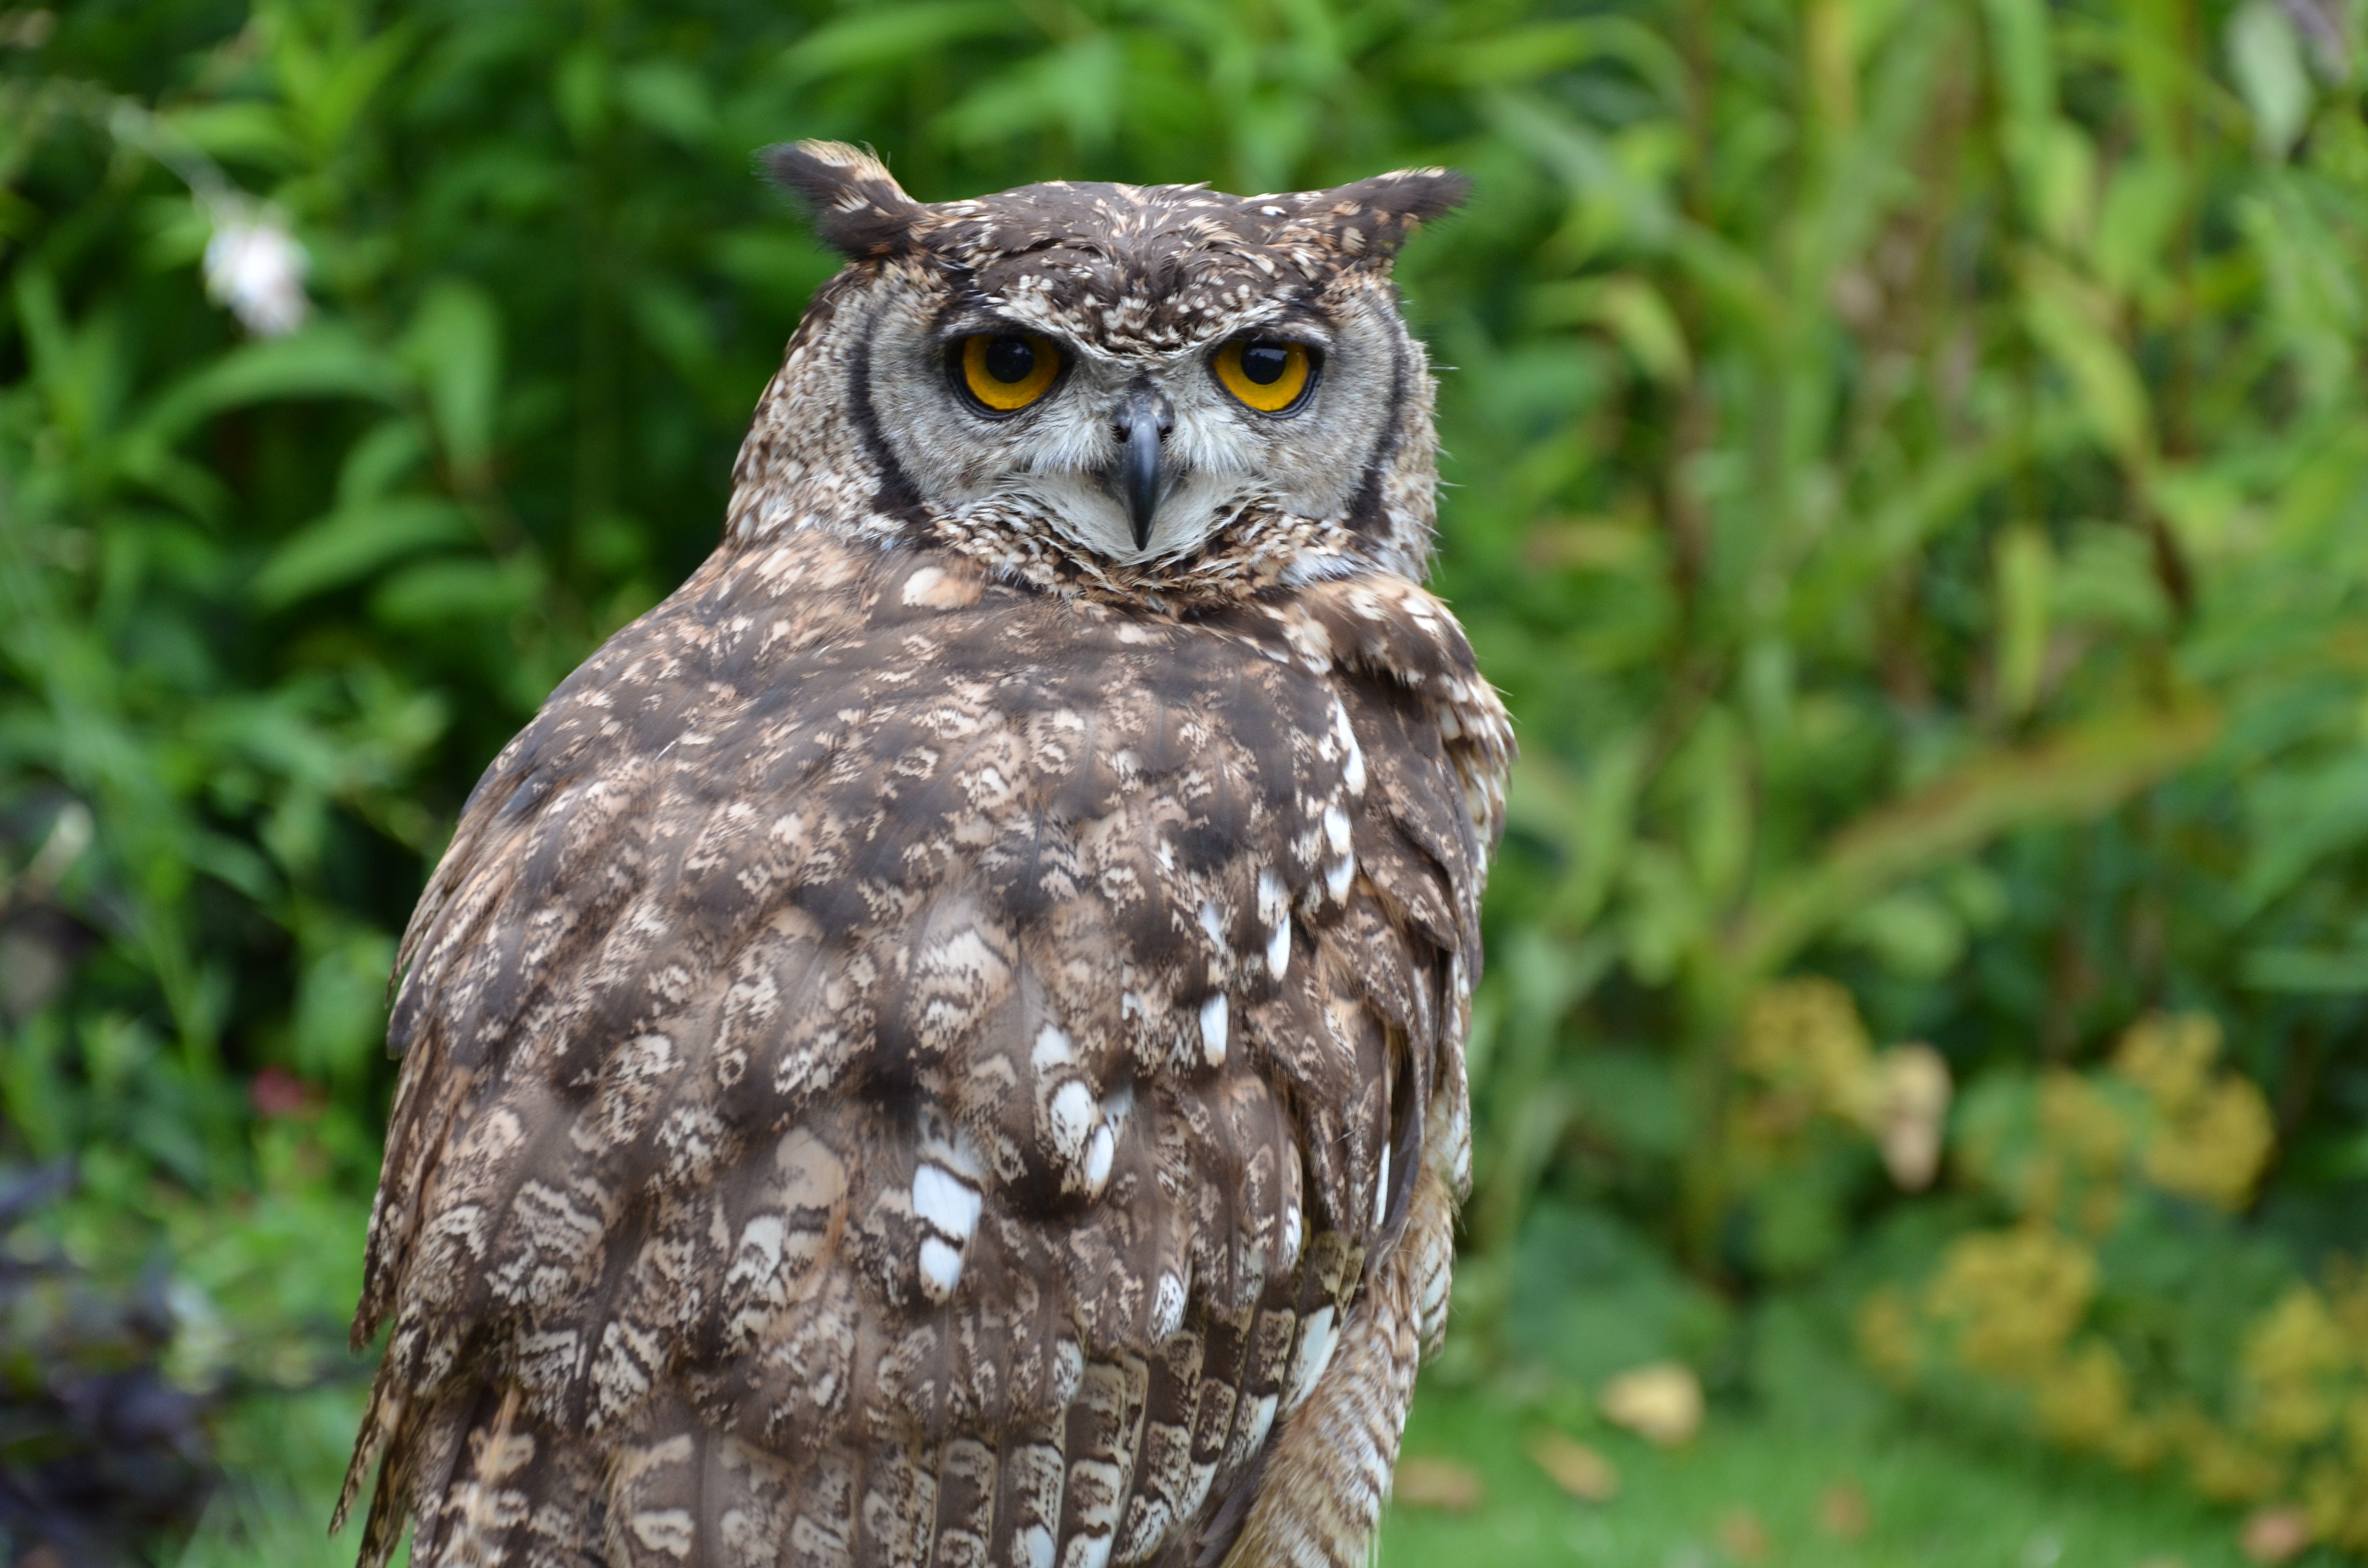
bird, wildlife, beak, owl, fauna, bird of prey, vertebrate, falcon, great grey owl, brown owl